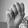
ASL letter: M